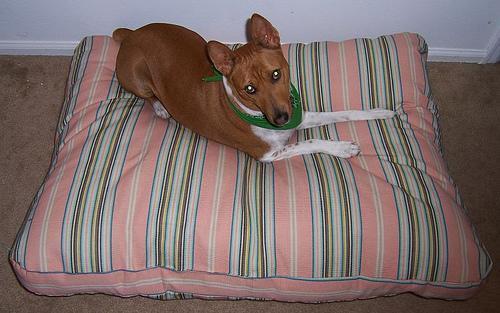
basenji